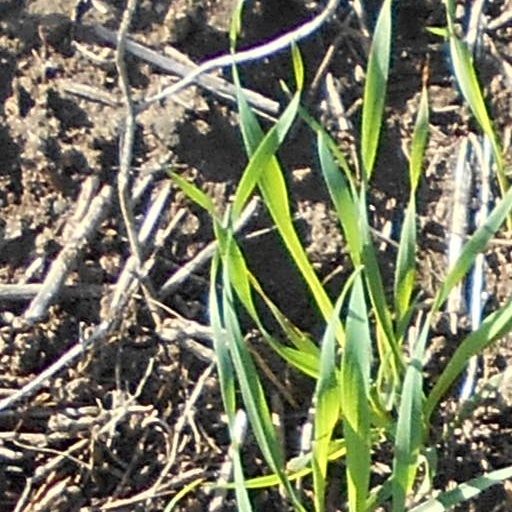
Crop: wheat